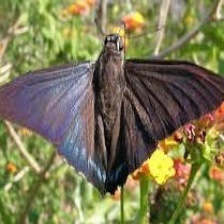
Species: MANGROVE SKIPPER